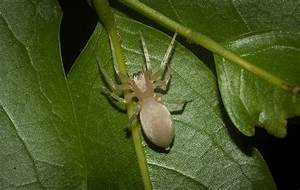
Label: ragno